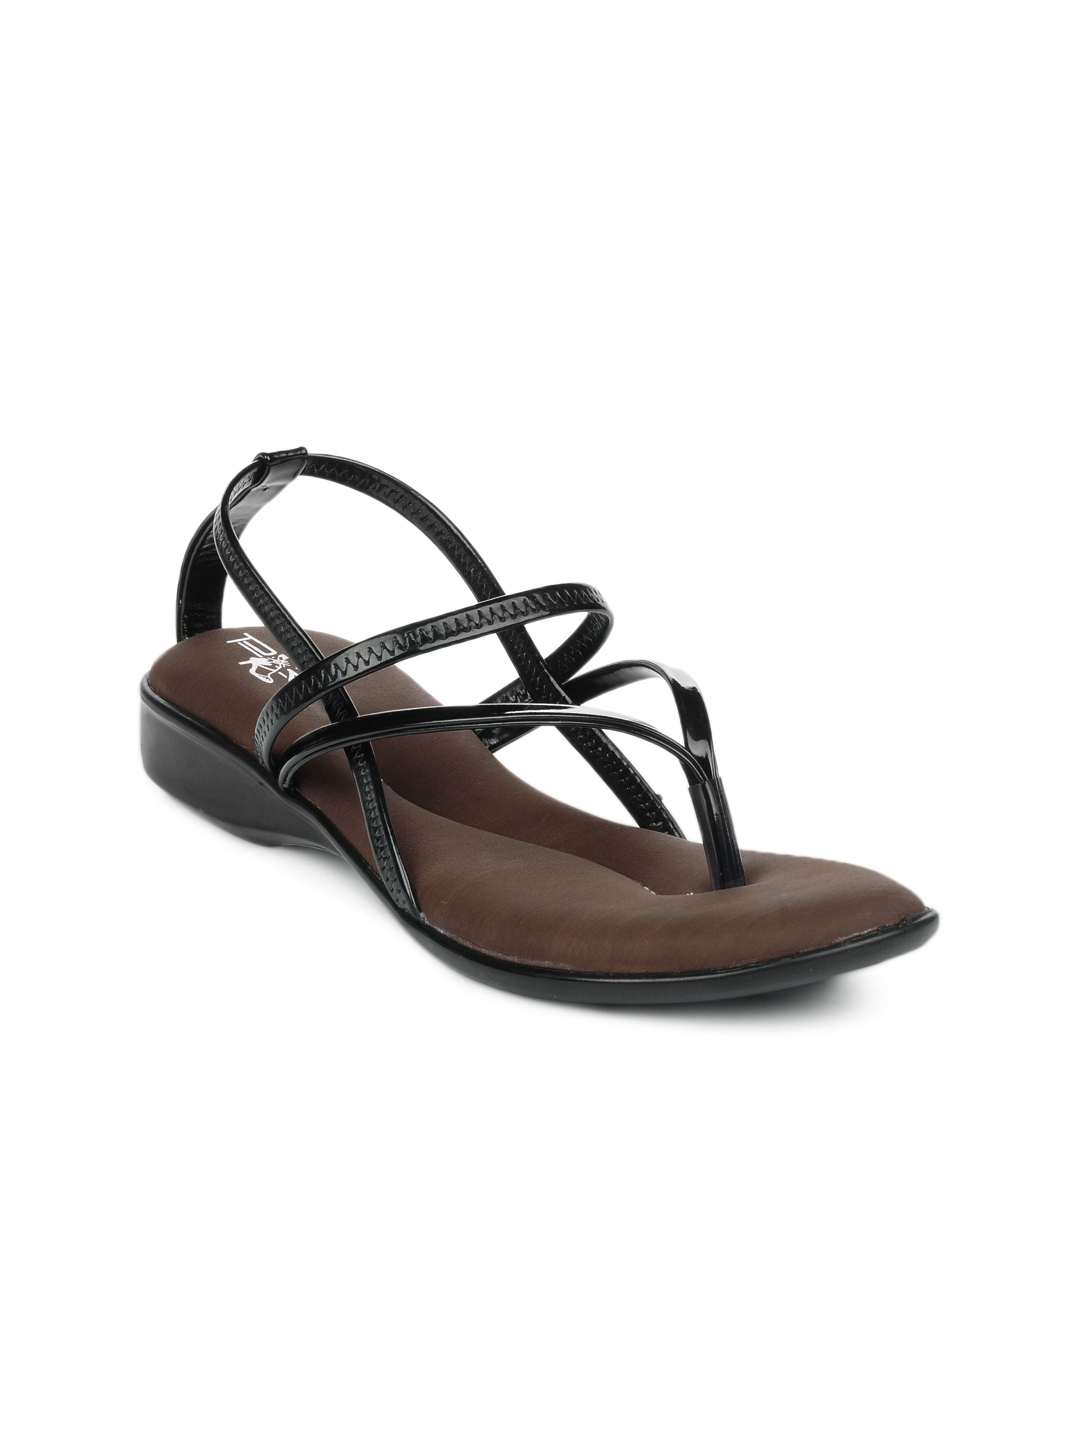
Portia Women Black Flats
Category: Footwear / Shoes / Flats
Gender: Women
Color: Brown
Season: Winter 2012
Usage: Casual